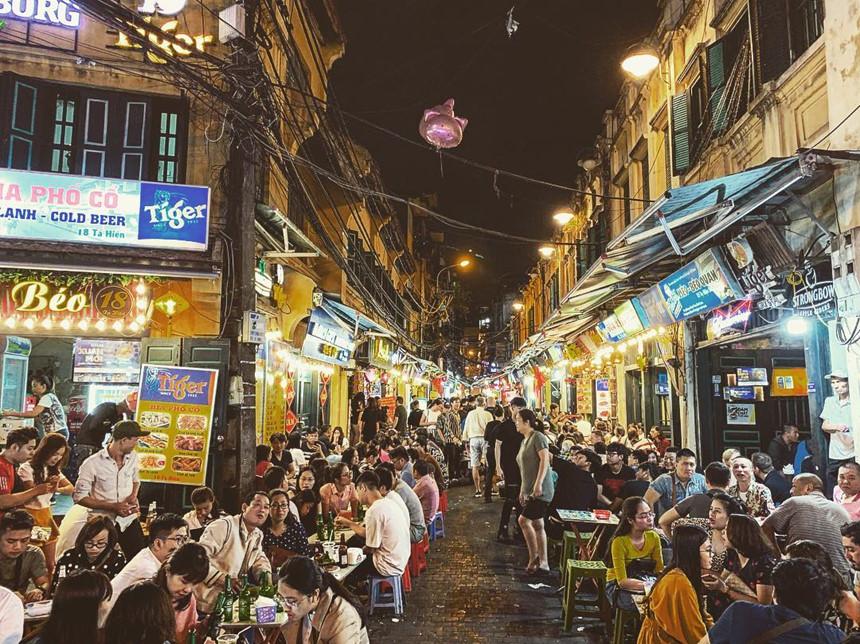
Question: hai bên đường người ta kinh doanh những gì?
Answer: người ta mở hàng quán, quán ăn